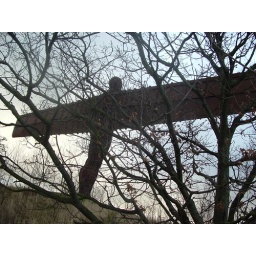
this photo was taken in the field behind the angel of the north behind a small tree